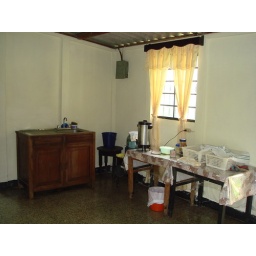
Our school in San Juan had a little kitchen area with hot water for tea.